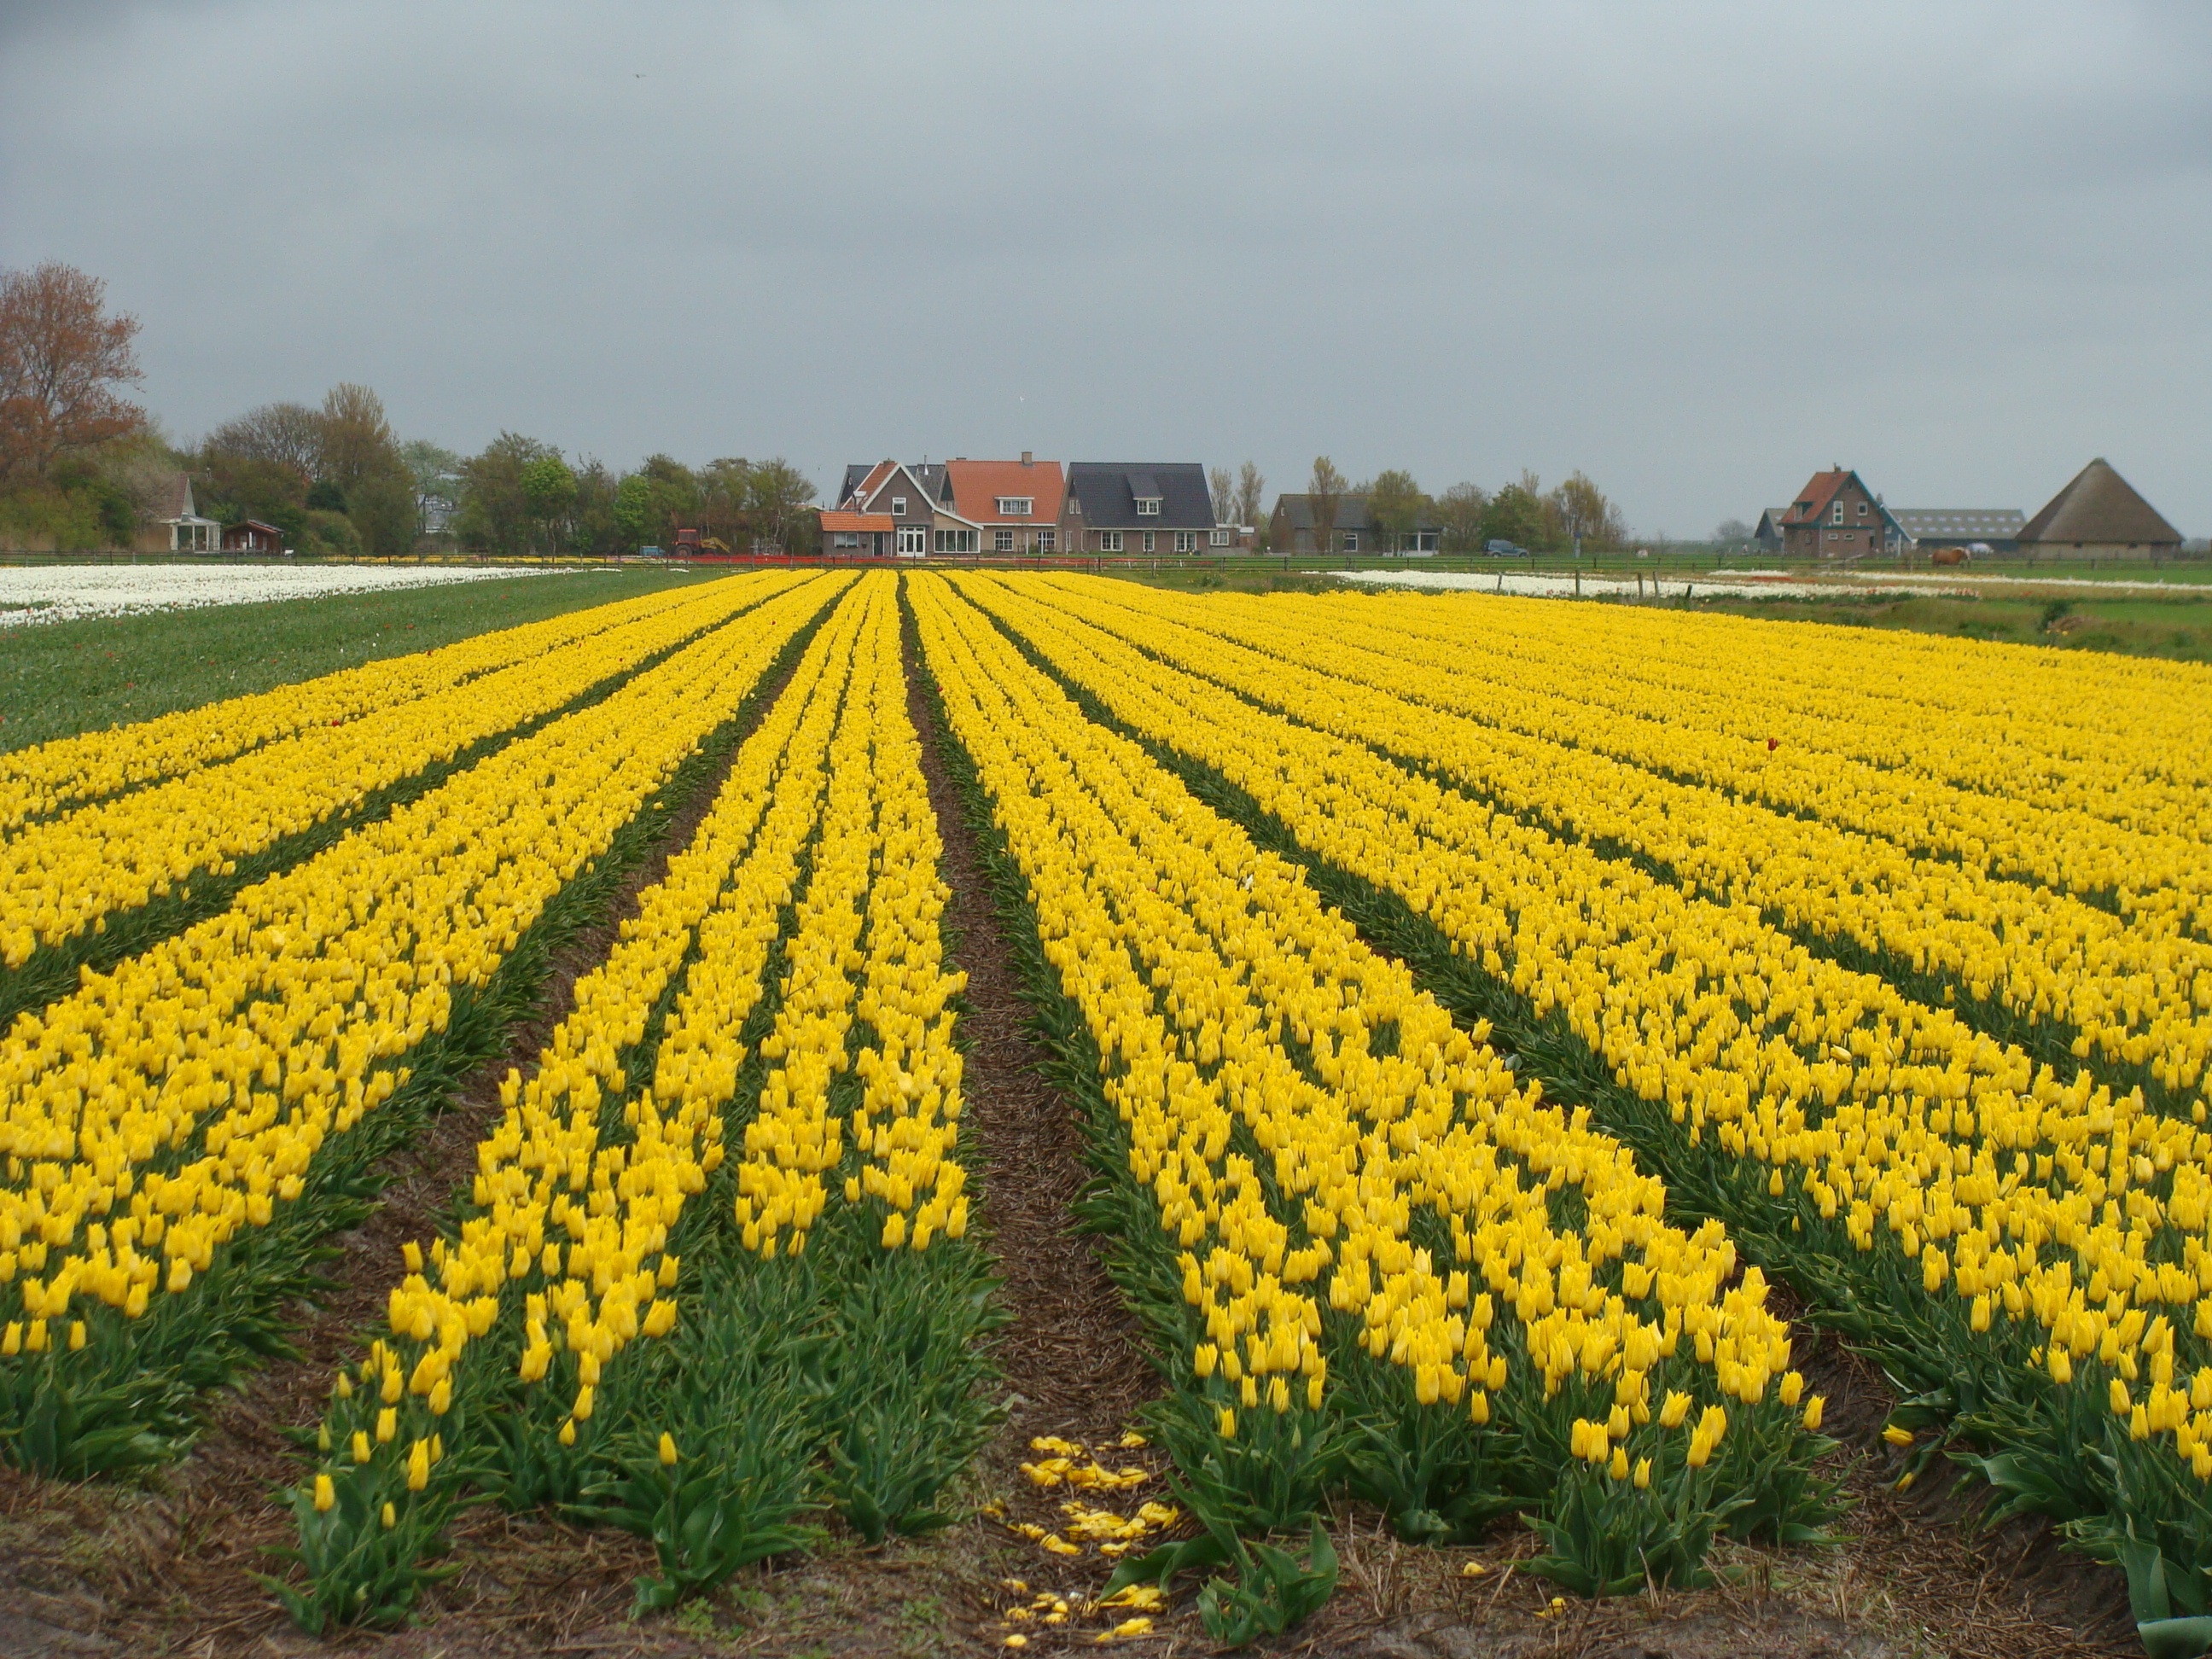
plant, field, flower, tulip, spring, yellow, agriculture, flowers, holland, netherlands, tulips, brassica, flowering plant, daisy family, bulb fields, land plant